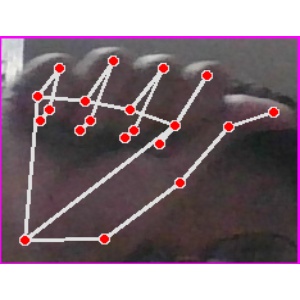
अक्षर: छ